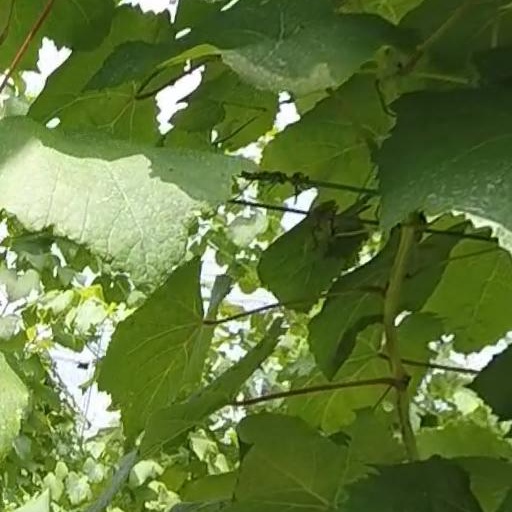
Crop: grape